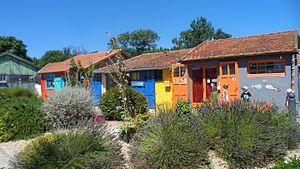
Cabanes d'artistes et créateurs derrière un trottoir végétal.
Le Château-d'Oléron est une commune du Sud-Ouest de la France, située dans le département de la Charente-Maritime. Ses habitants sont appelés les Casteloléronais et les Casteloléronaises, ou les Chapelains et les Chapelaines.